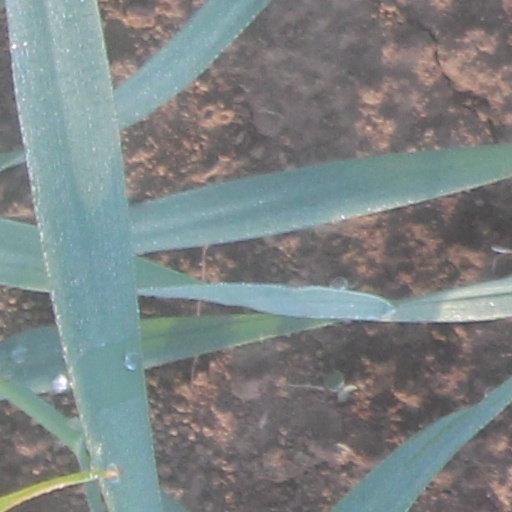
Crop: wheat